Shot (pellet)

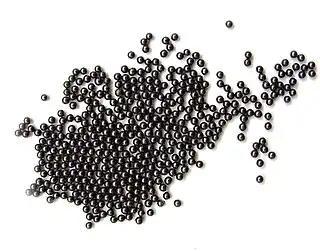
Lead shot

Shot is a collective term for small spheres or pellets, often made of lead. These have been projected from slings since ancient times and were the original projectiles for shotguns and are still fired primarily from shotguns and grenade launchers, while they are less commonly used in riot guns. Shot shells are also available in many handgun calibers in a configuration known as "birdshot", "rat shot", or "snake shot".